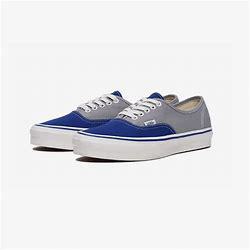
Brand: Vans
Model: OG Authentic LX